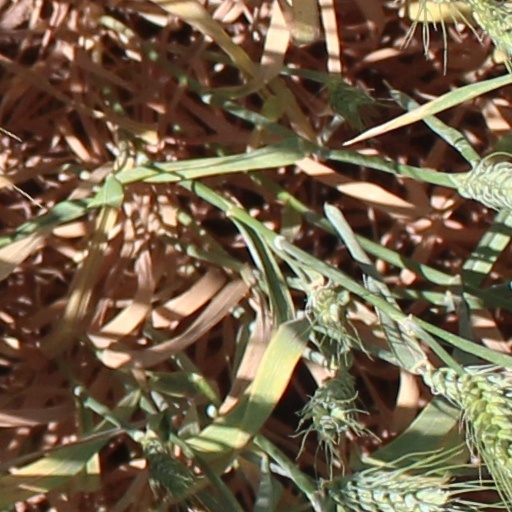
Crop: wheat